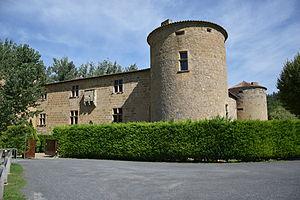
Château de Couiza